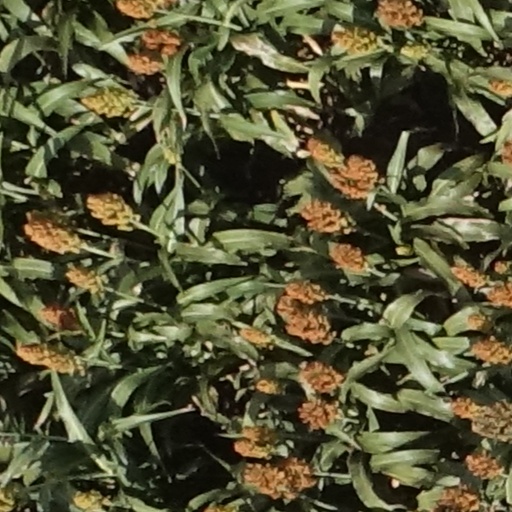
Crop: sorghum